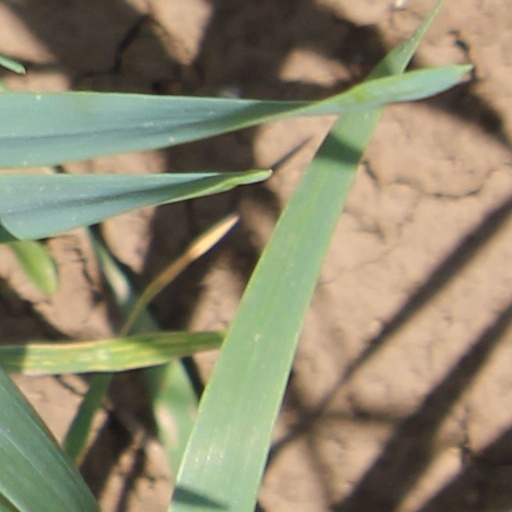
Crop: wheat